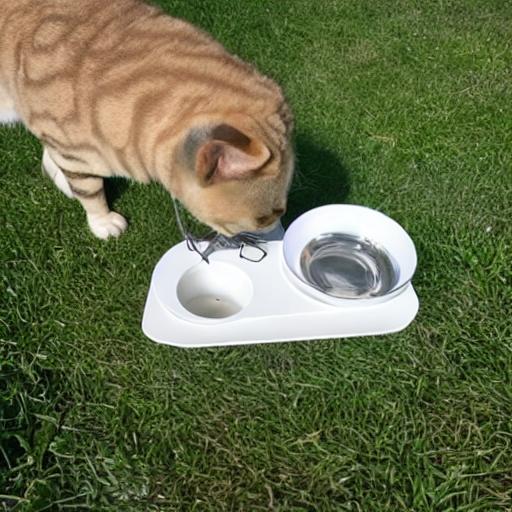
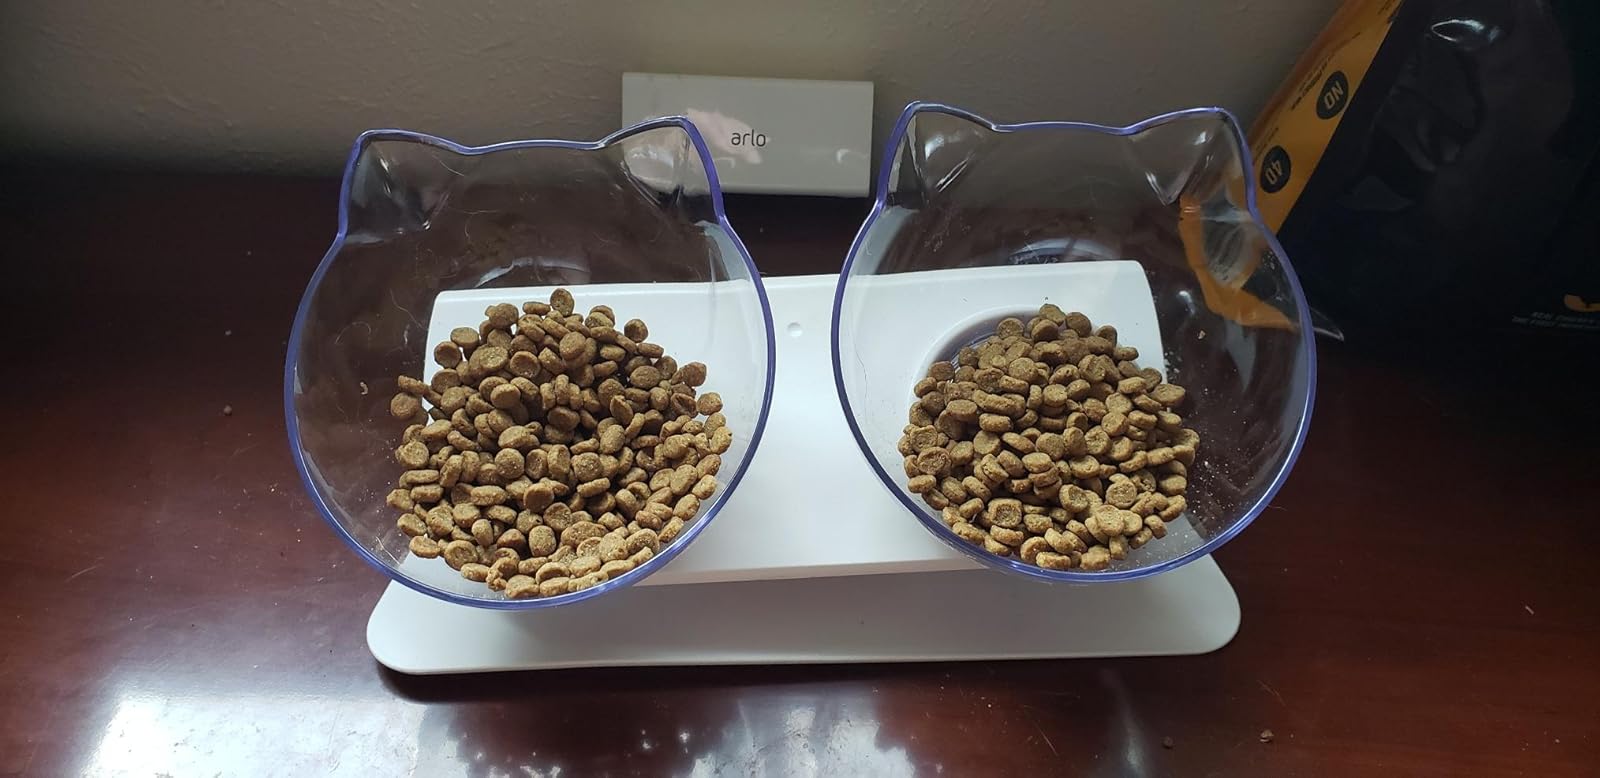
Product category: items_bowl
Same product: no